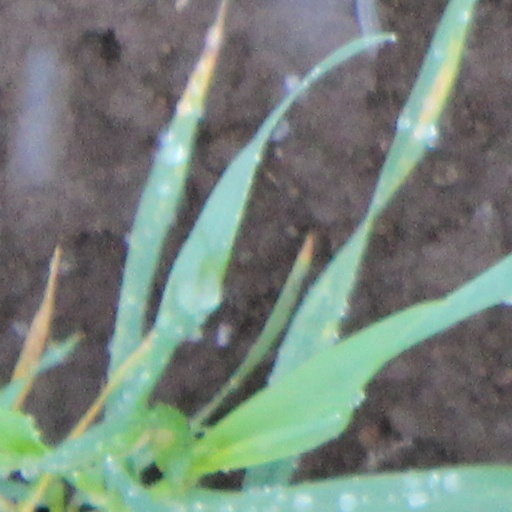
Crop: wheat